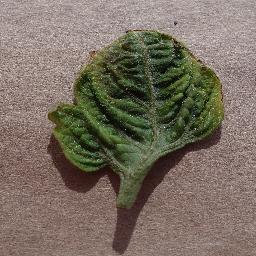
Label: Tomato___Tomato_Yellow_Leaf_Curl_Virus